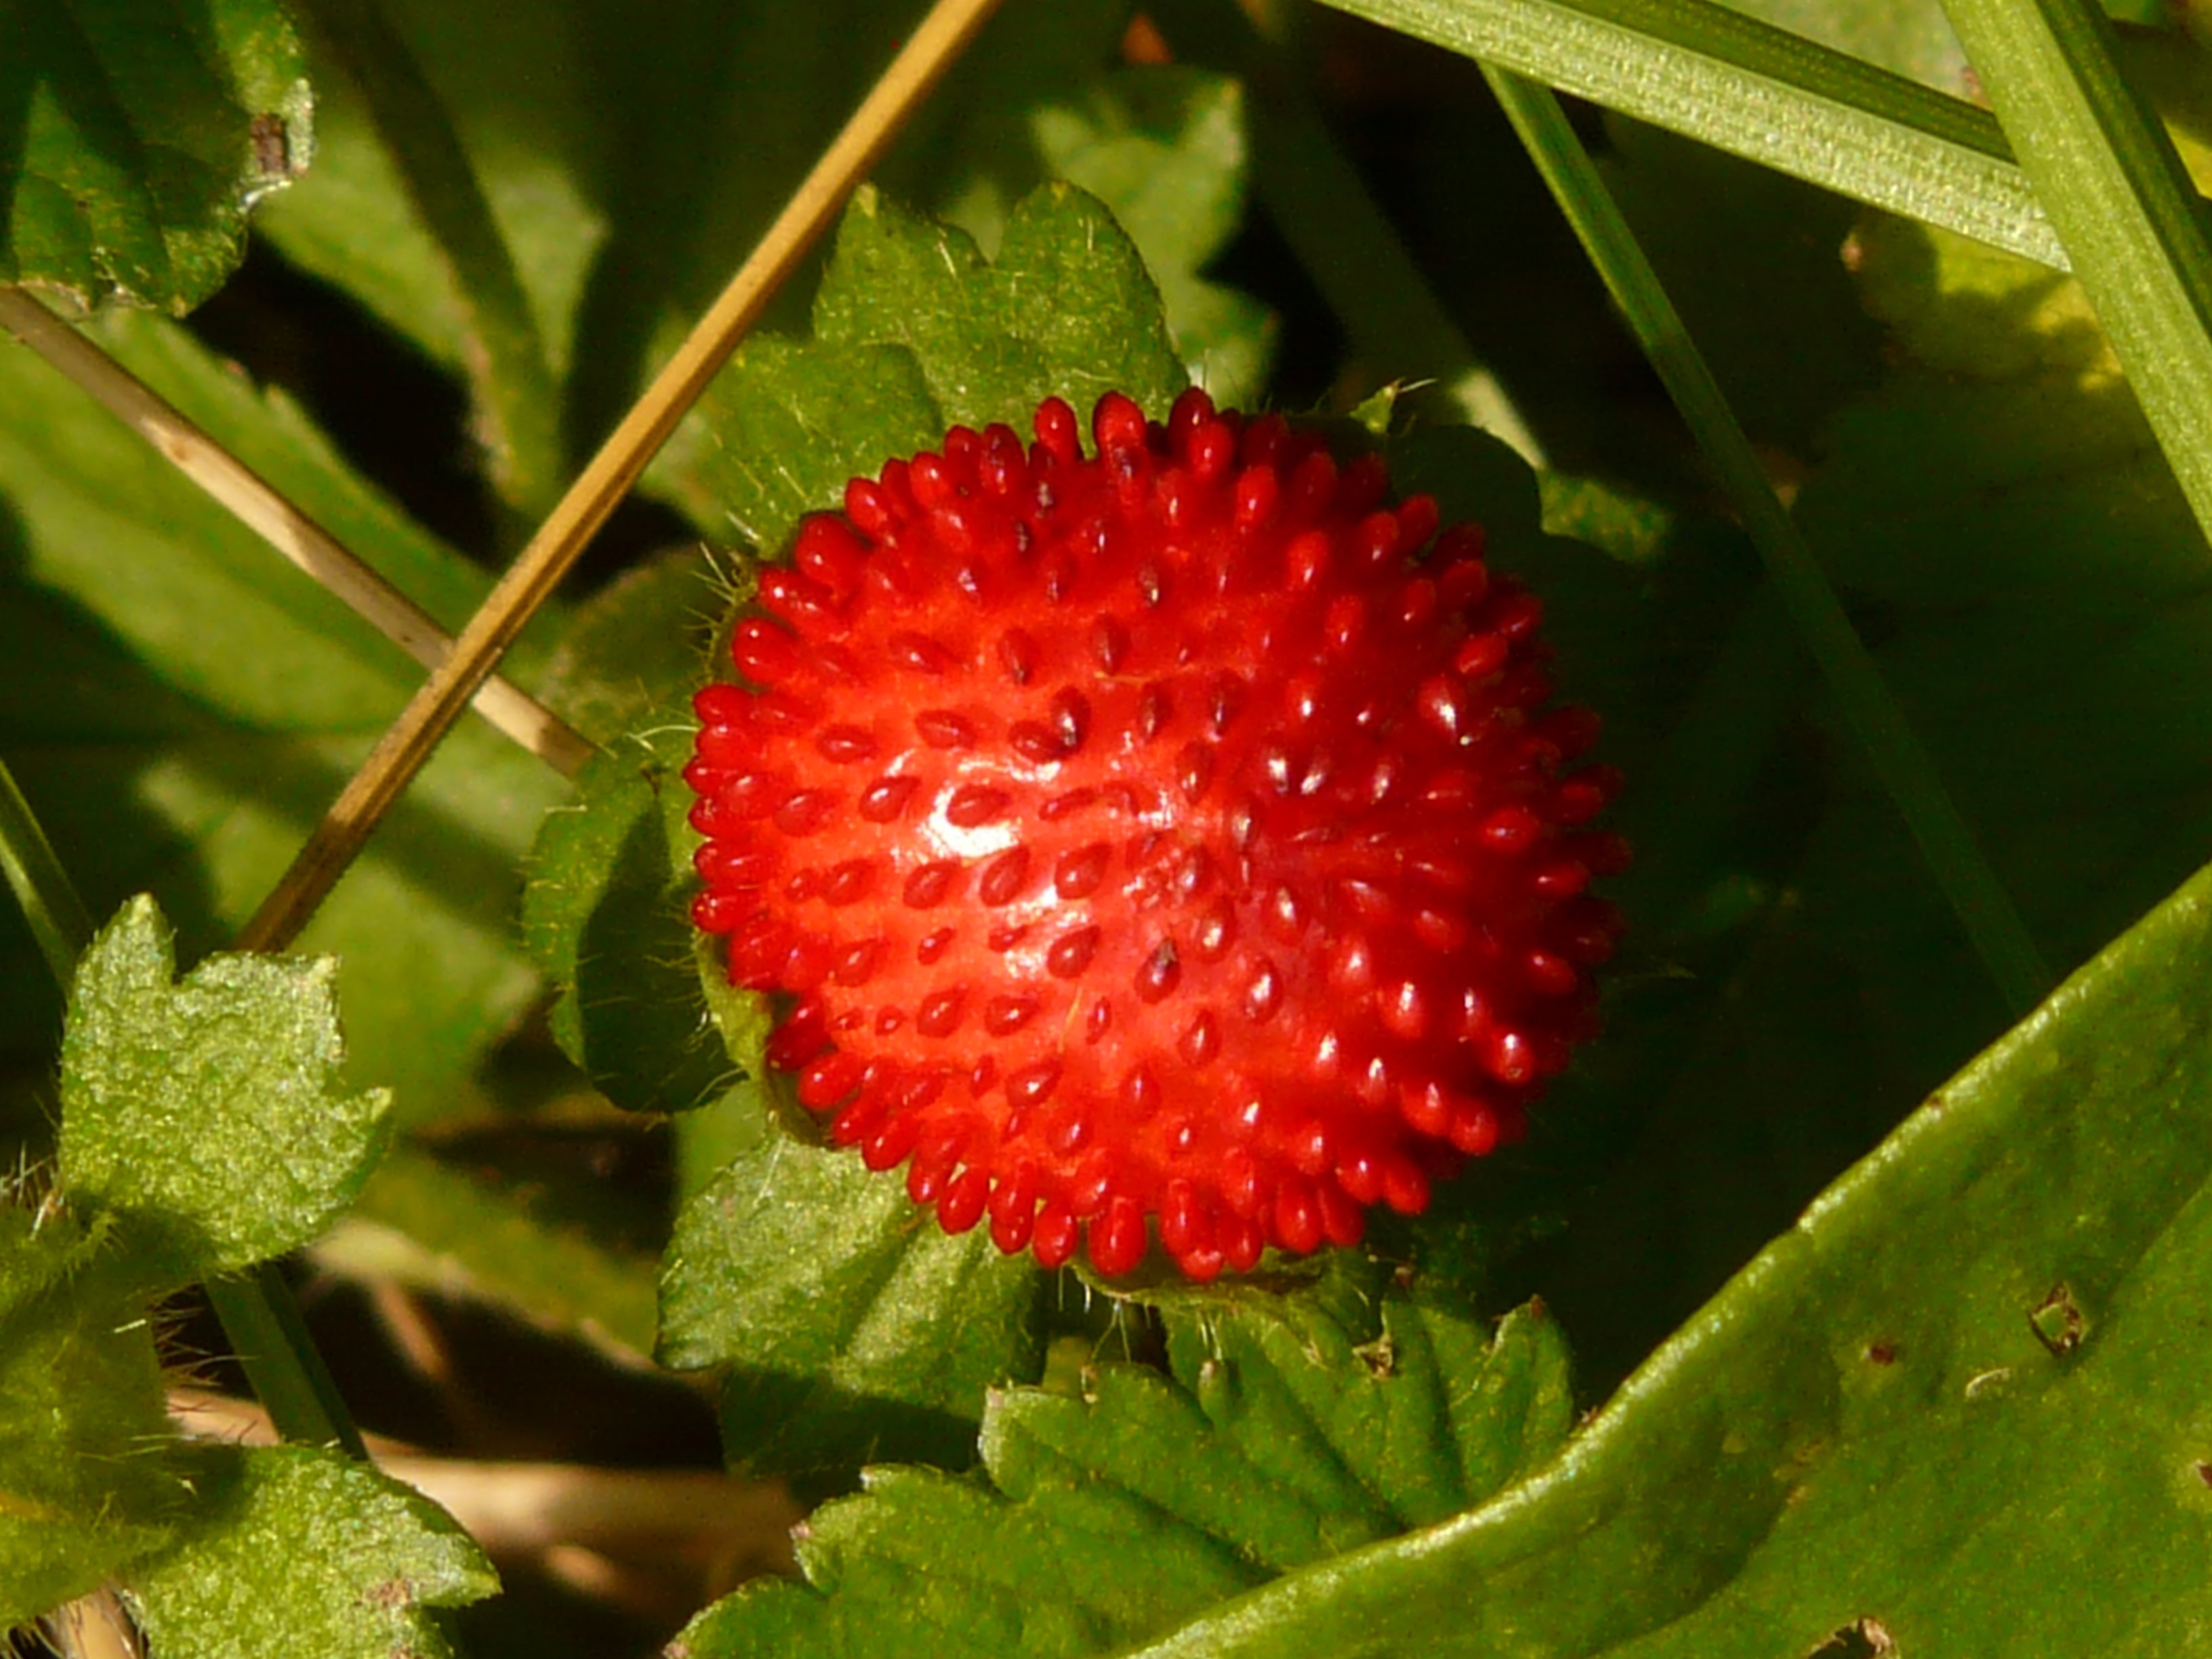
plant, fruit, flower, food, red, produce, evergreen, botany, flora, strawberry, shrub, strawberries, macro photography, ornamental plant, flowering plant, land plant, wine raspberry, salmonberry, mock strawberry, indian translucent strawberry, translucent strawberry, potentilla indica